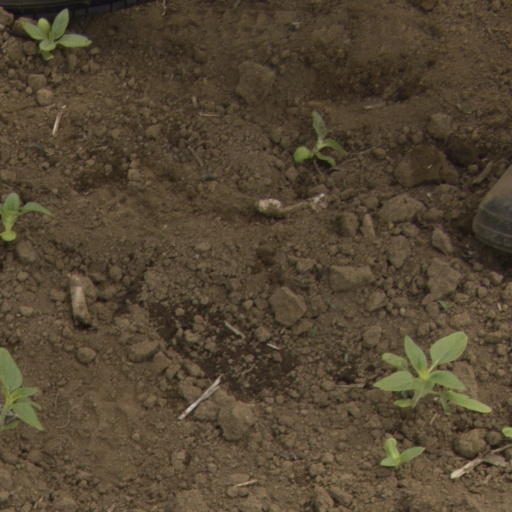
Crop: Jerusalem artichoke